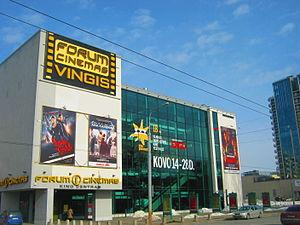
Le Festival international du film de Vilnius, appelé également Kino pavasaris est un festival de cinéma qui se déroule chaque année à Vilnius, en Lituanie.